Repton (1983 video game)

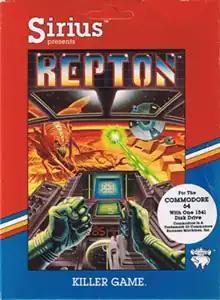

Repton is a "Defender"-inspired scrolling shooter written by Dan Thompson and Andy Kaluzniacki for the Apple II and published by Sirius Software in 1983. It was ported to the Atari 8-bit computers, and Commodore 64.